G Fatt

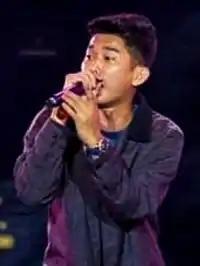

G FattMyat Thu, born ; 31 December 1992) is a Burmese singer, songwriter, rapper, and actor. He is considered one of the most commercially successful Burmese singers. G Fatt released his debut album "Gin" on 21 February 2016, which became the best-selling album of the year.